Tamerlano

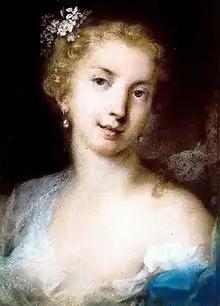
Francesca Cuzzoni (1696–1778), who created the role of Asteria

Asteria and Bajazet decide to kill themselves with concealed poison. Alone, Asteria contemplates her oncoming death. Tamerlano makes one last attempt to win Asteria and says that he will even pardon her father. However, Andronico and Asteria declare their love for each other, which enrages Tamerlano and makes him swear his own revenge. Bajazet tries to gain inspiration from their action, while the couple can only find happiness in facing together whatever may come of declaring their mutual love.